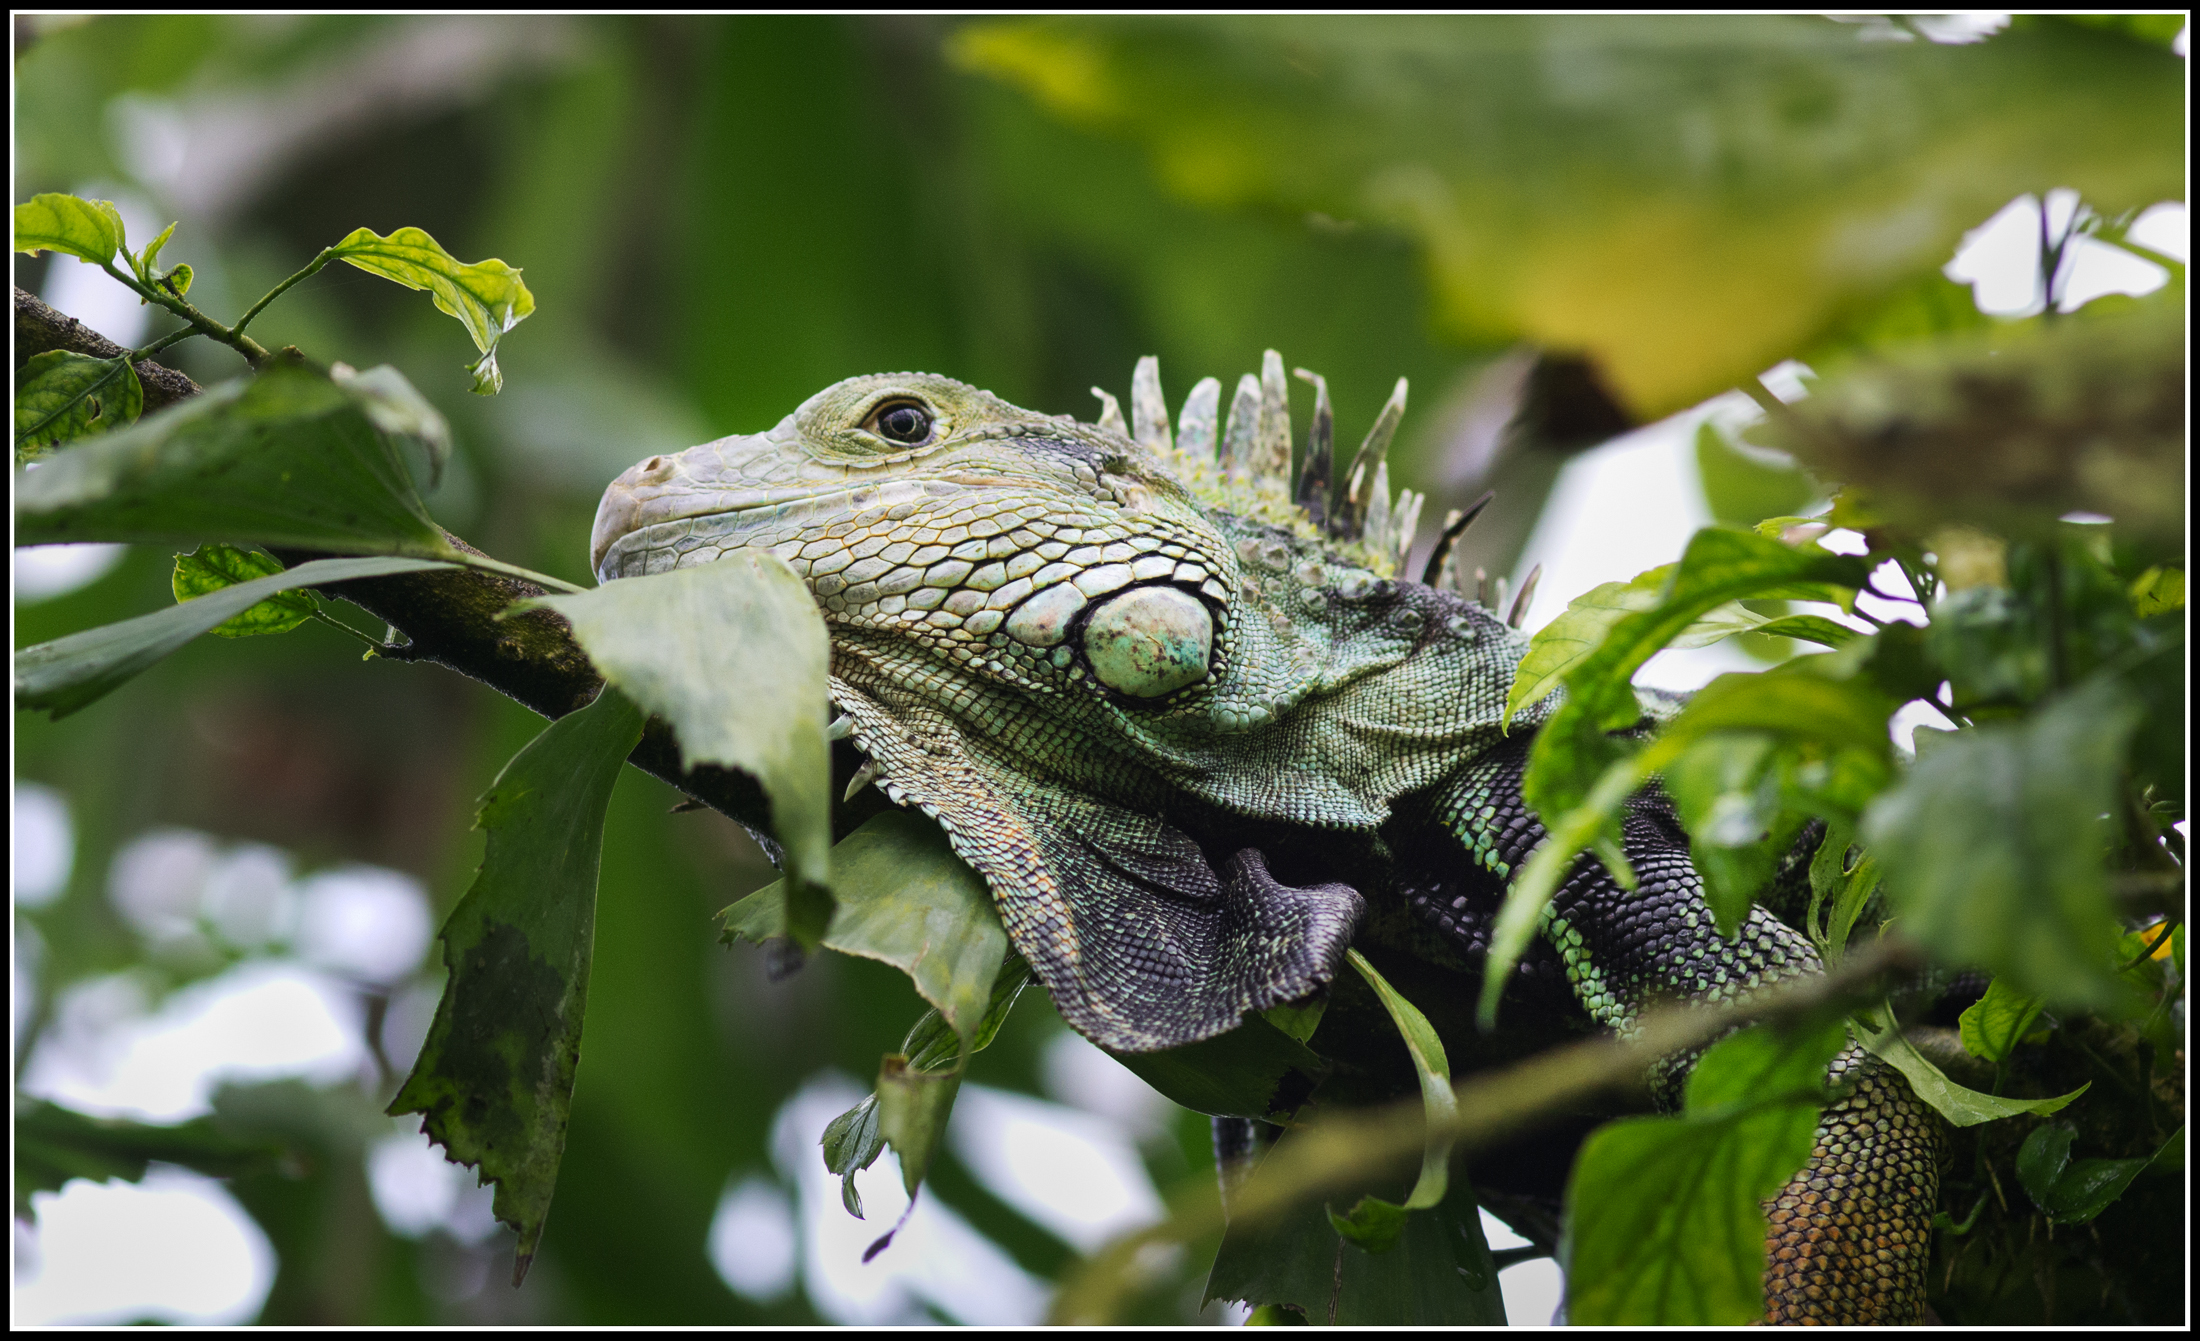
branch, warm, house, leaf, wildlife, green, jungle, tropical, insect, macro, small, reptile, amphibian, iguana, fauna, lizard, world, twig, carry, chameleon, yorkshire, eye, skin, vertebrate, pentax, sigma, scales, iguania, aviary, k5, humid, sheffieldtropicalworld, scaled reptile